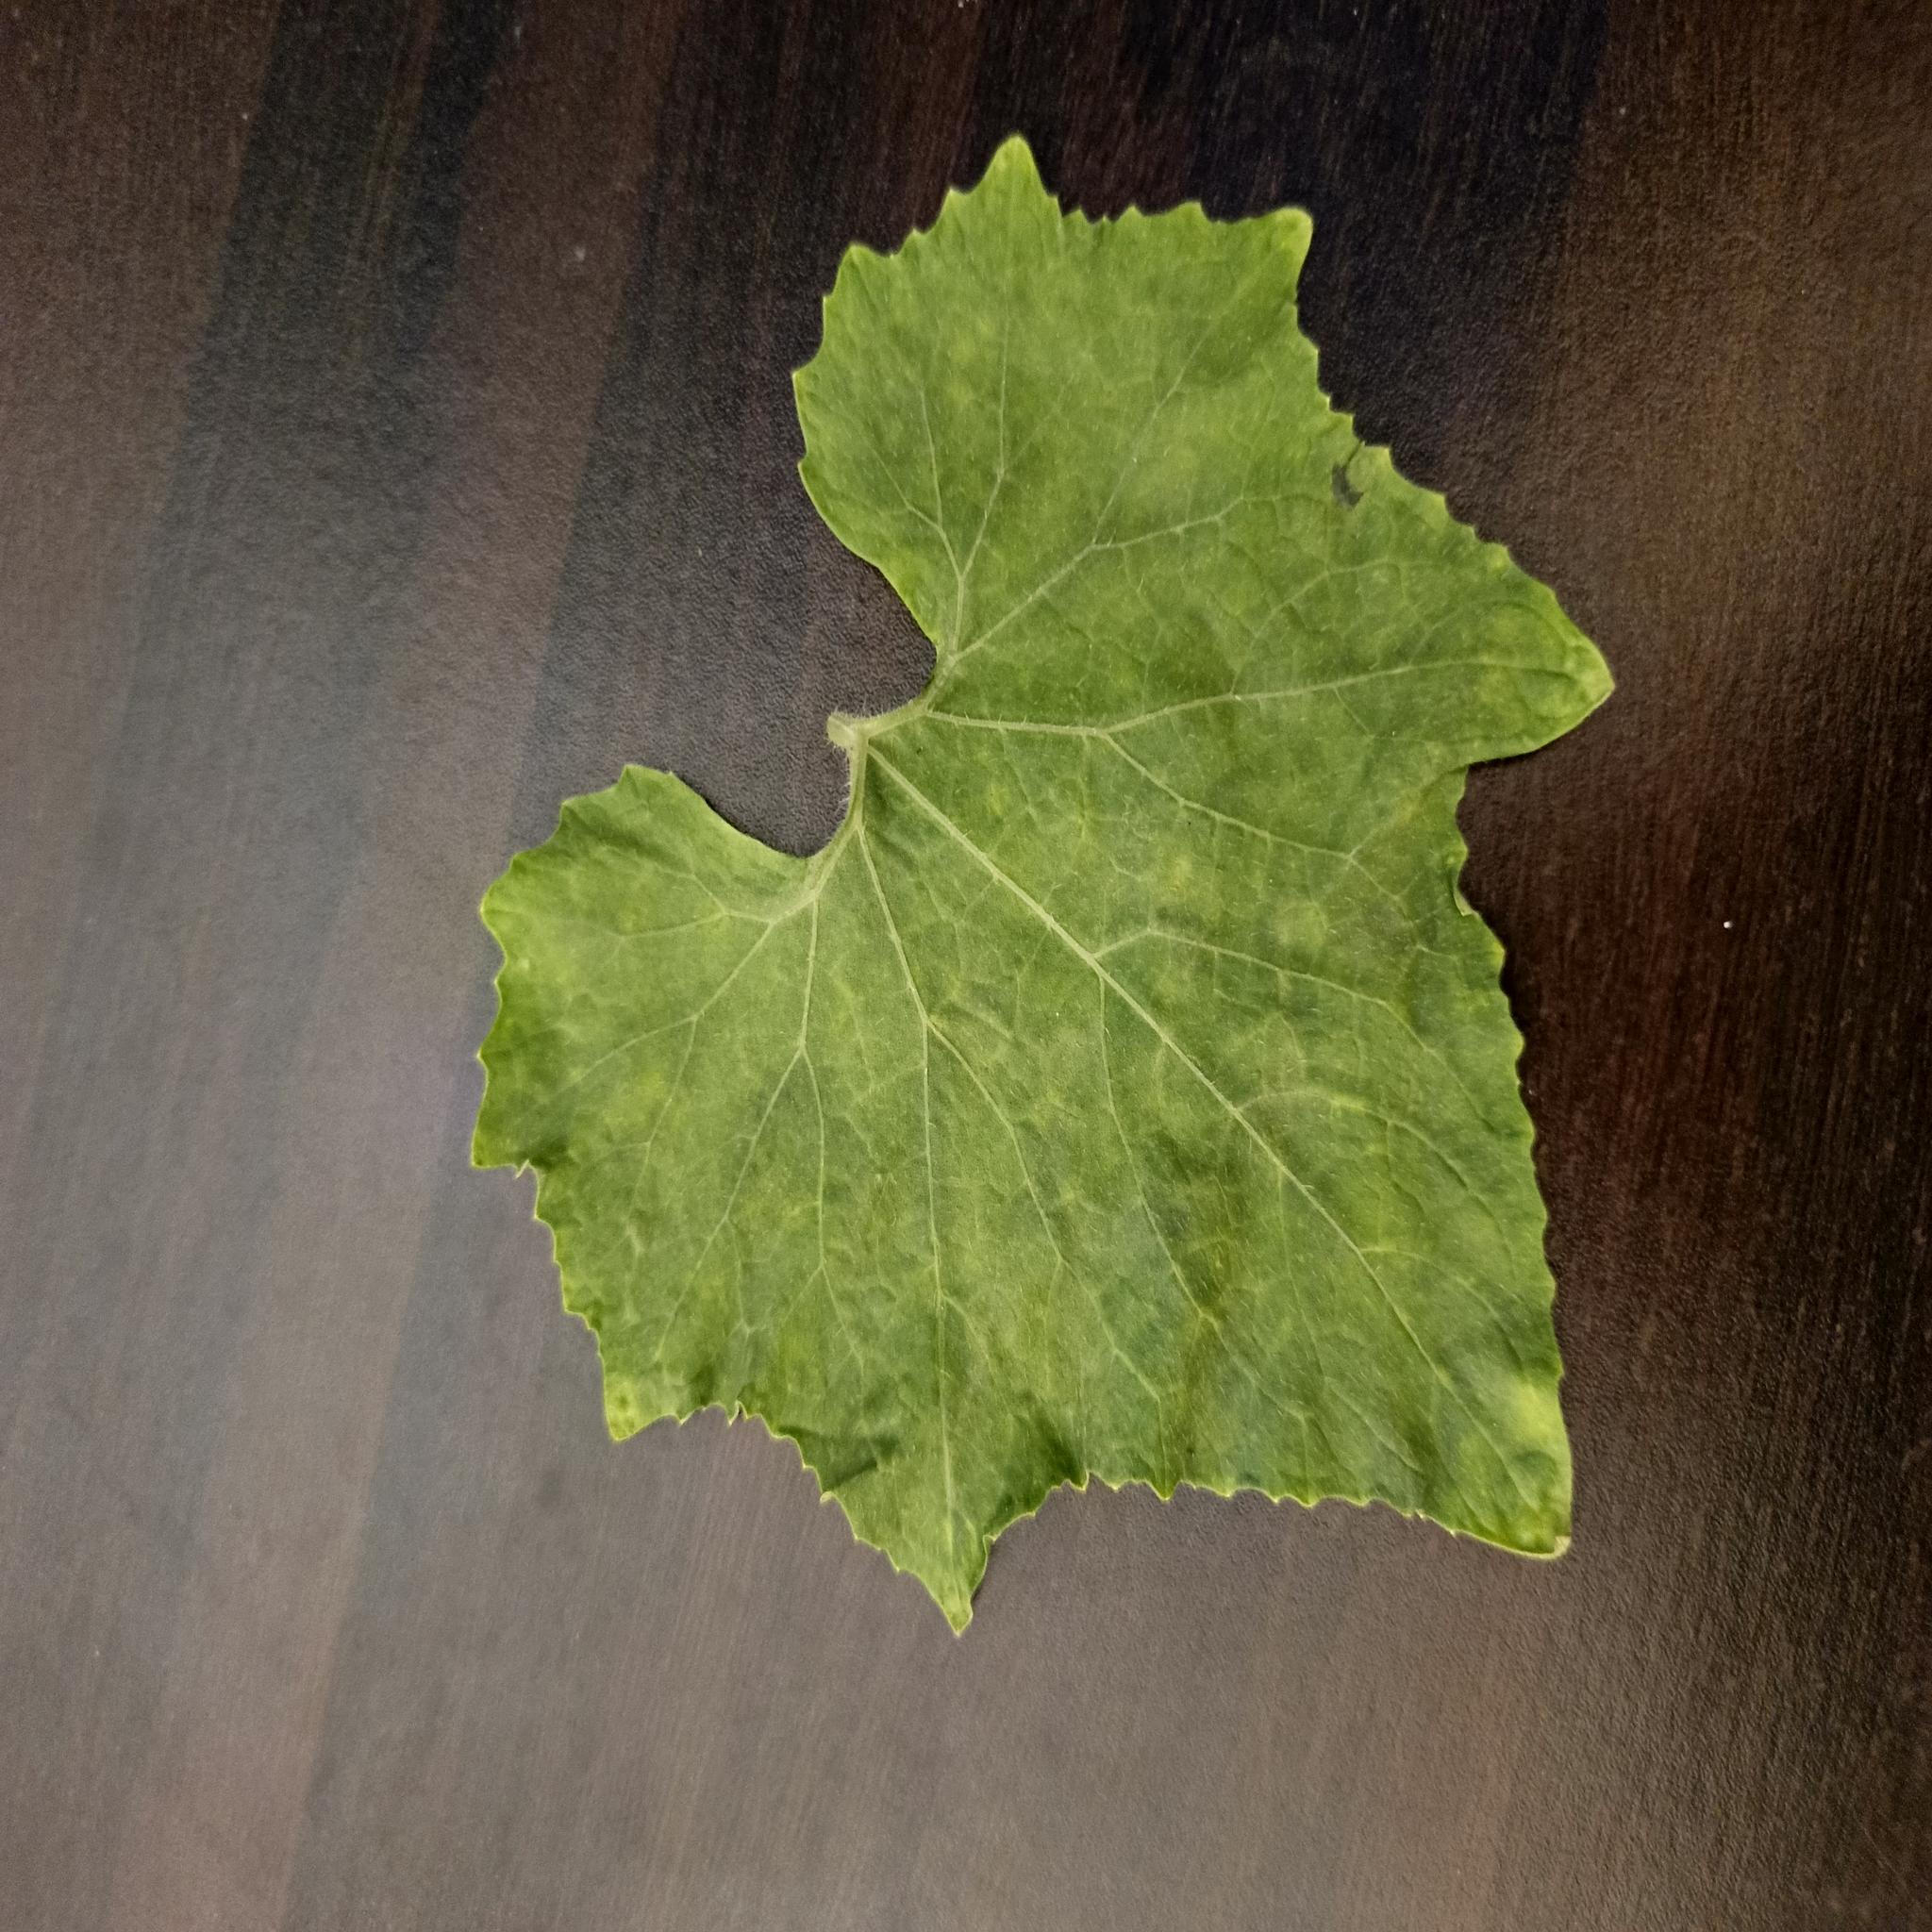
Label: Healthy